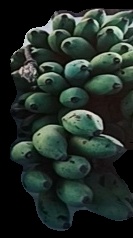
Variety: rasbale
Grade: grade2